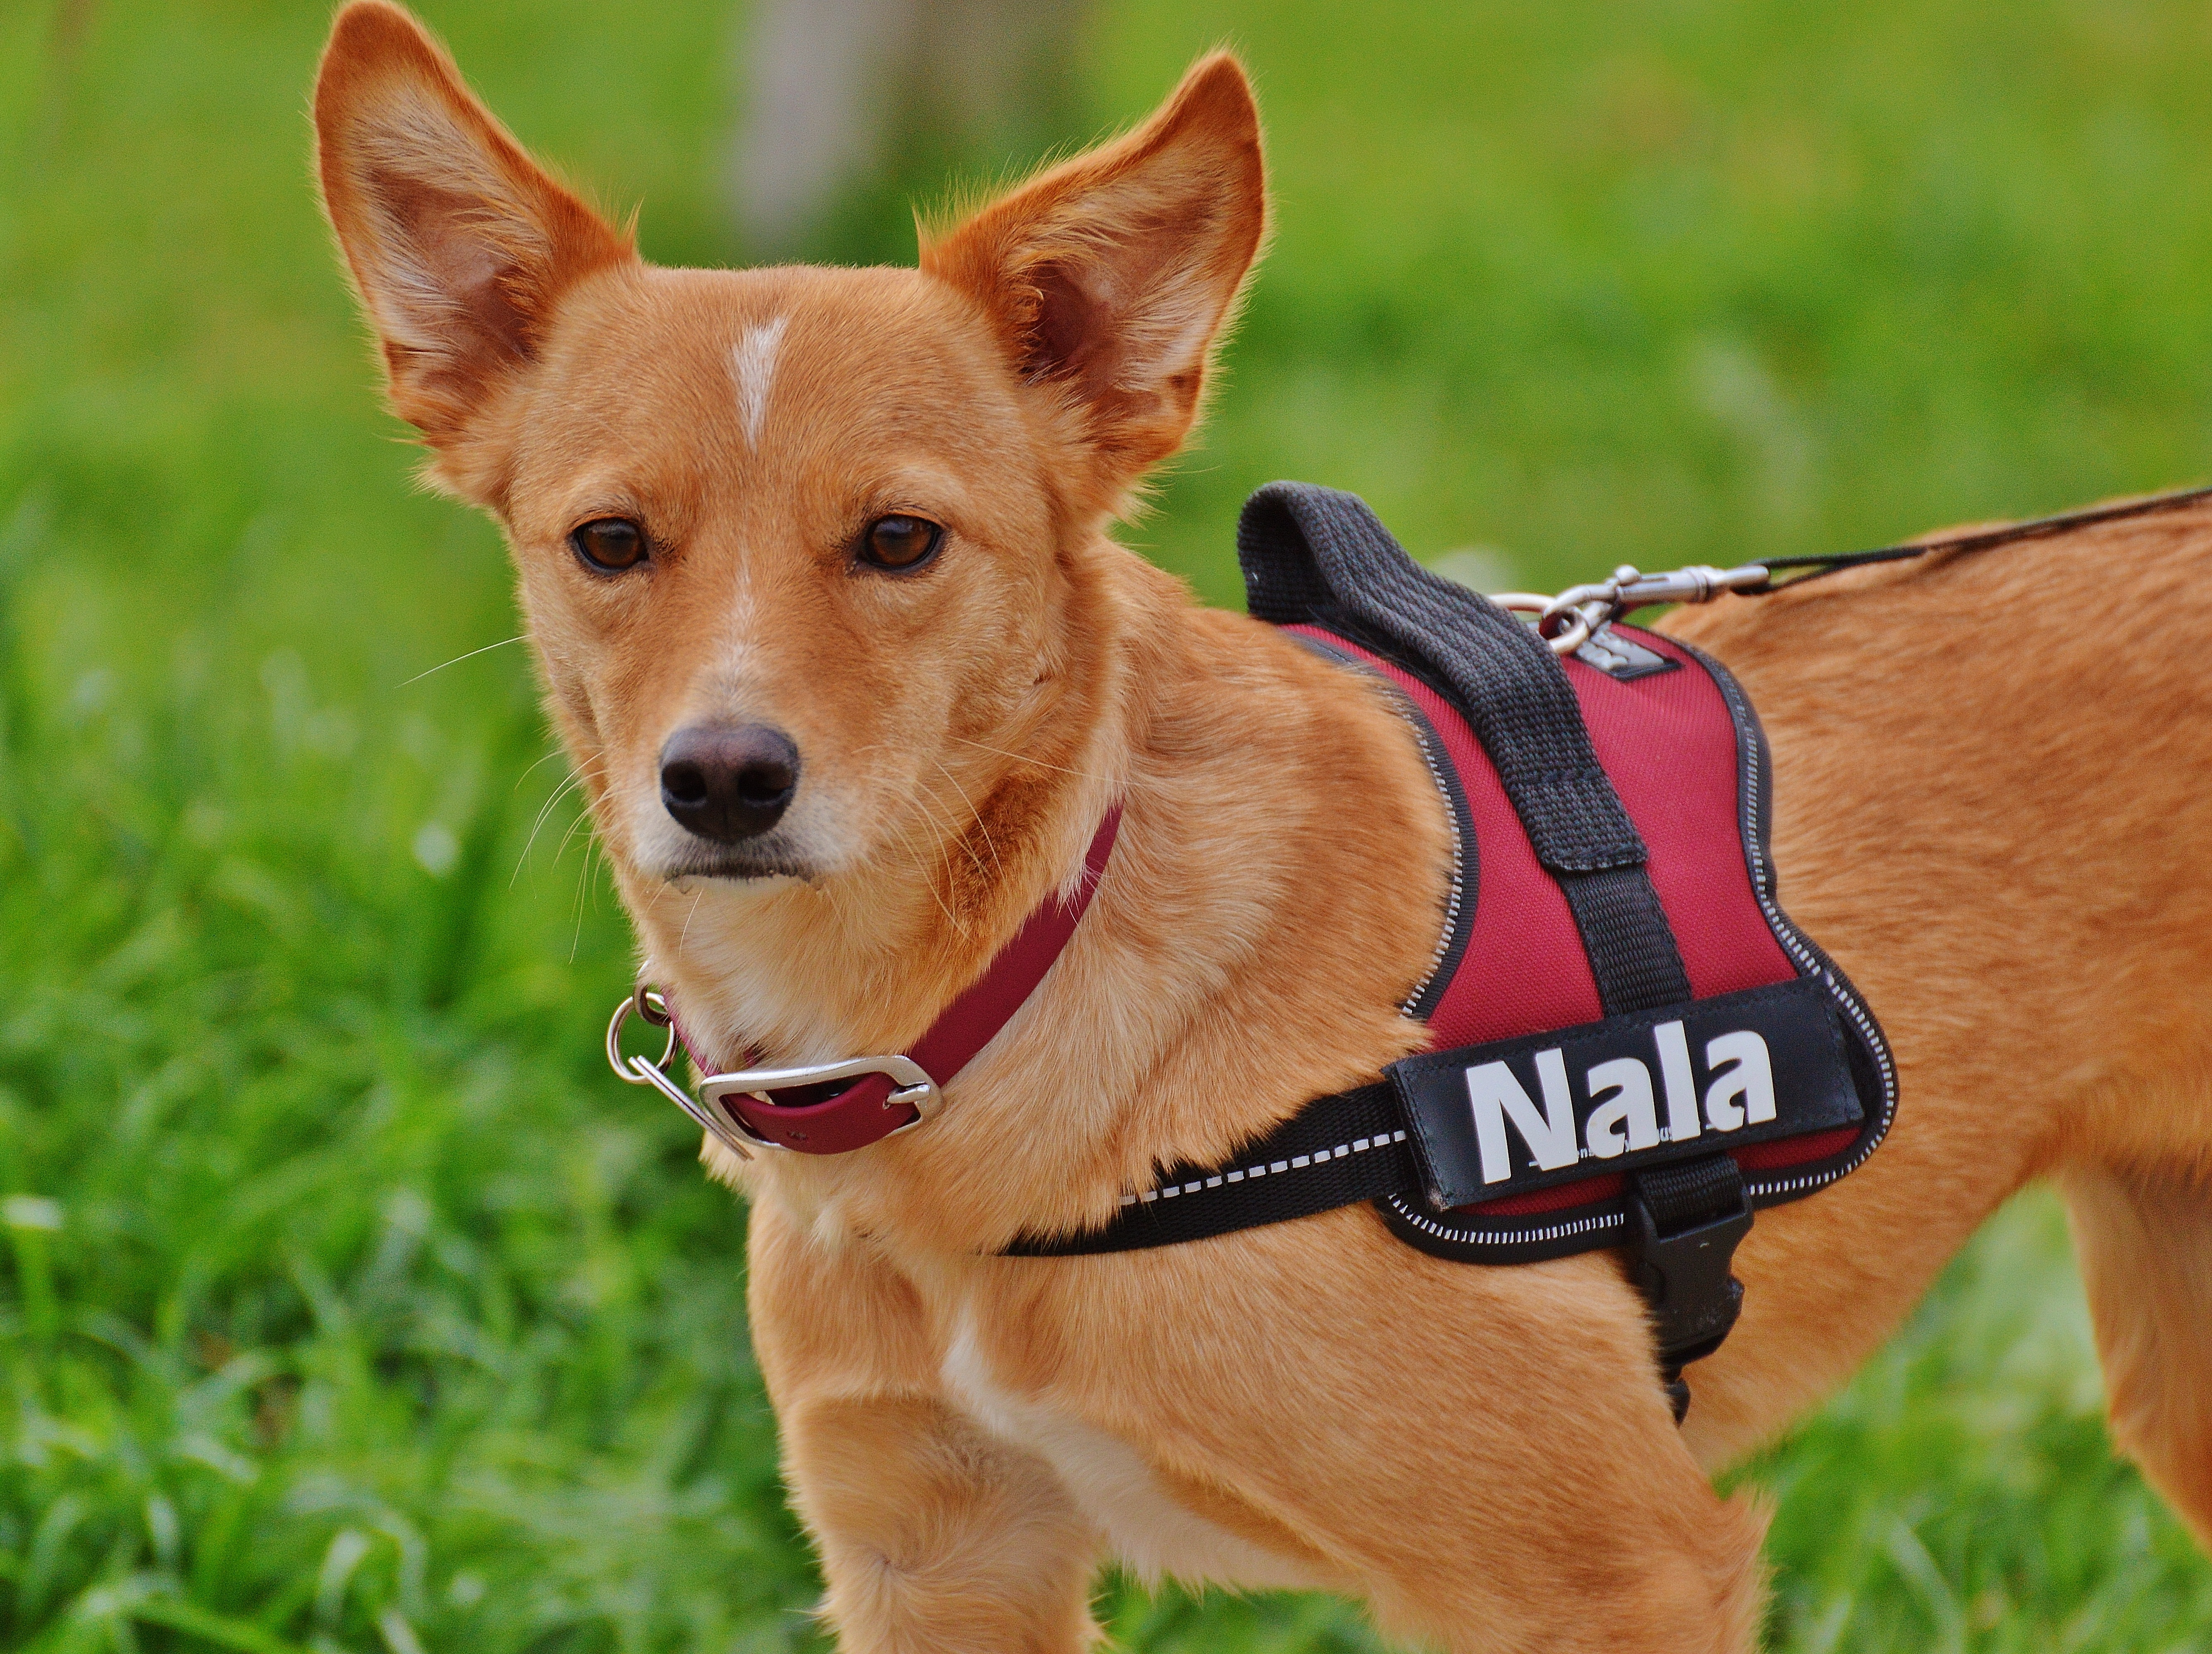
sweet, dog, animal, cute, pet, fur, portrait, mammal, beige, hybrid, vertebrate, dog breed, light brown, mixed breed dog, dingo, dog like mammal, finnish spitz, carolina dog